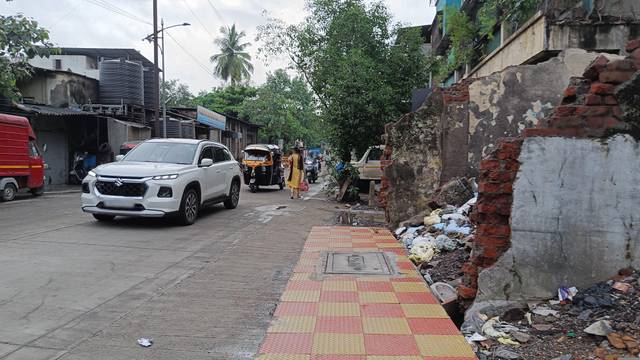
Region: India
Coordinates: 19.207, 73.096